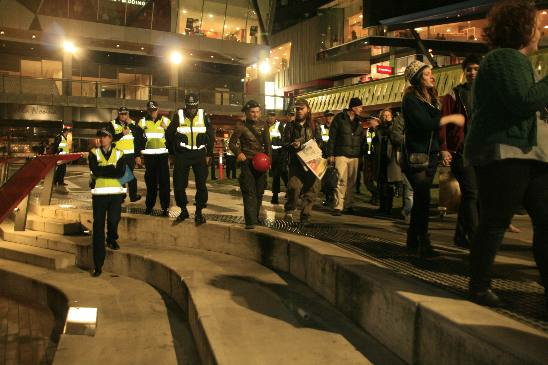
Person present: Yes